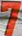
Number: 7